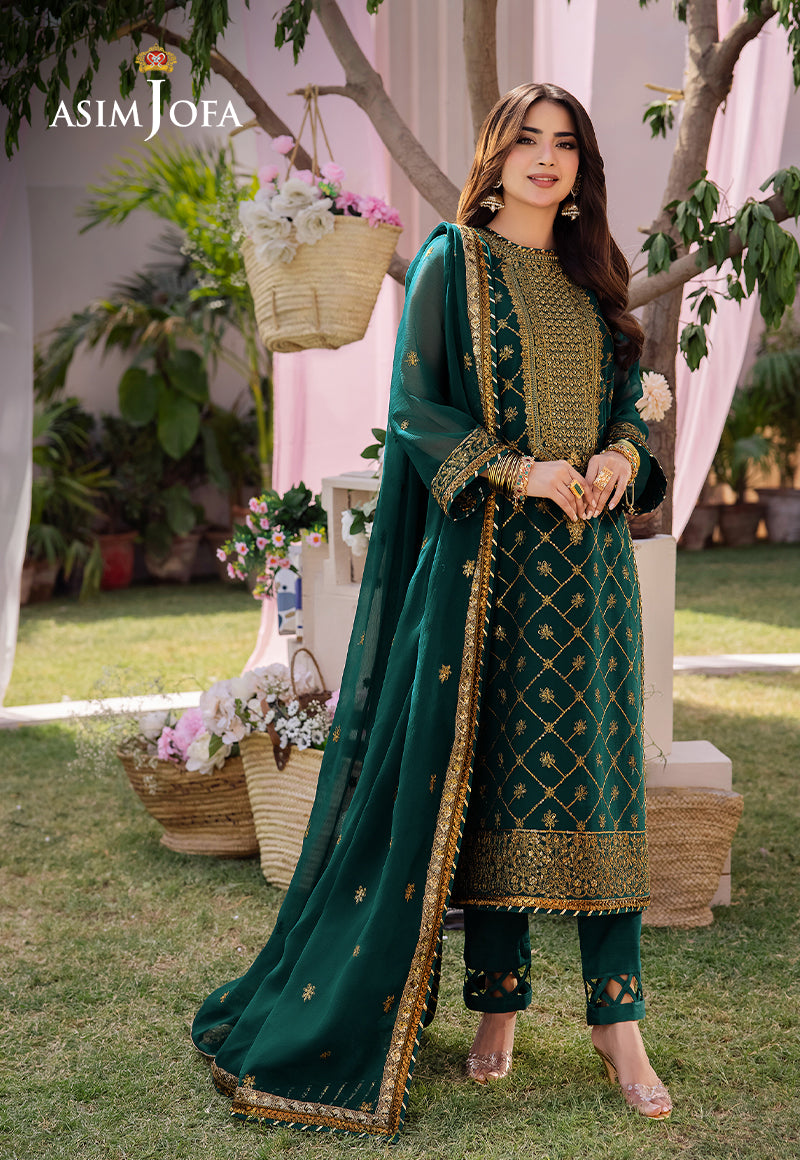
emerald gold embroidered georgette suit